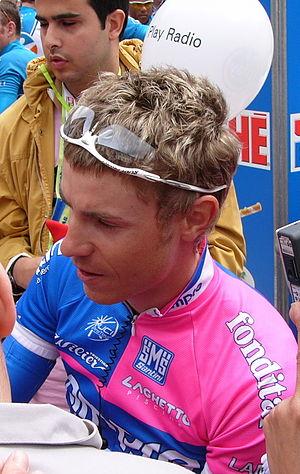
Le Tour d'Italie, appelé aussi Giro, est une compétition cycliste par étapes qui a lieu principalement en Italie chaque année, et qui est considérée comme la deuxième en importance après le Tour de France. Elle est créée par le journal La Gazzetta dello Sport d'Eugenio Camillo Costamagna en 1909 et le journaliste Tullo Morgagni. Elle parcourt l'Italie et passe parfois par des pays étrangers tels que la Suisse ou les Pays-Bas récemment.
Damiano Cunego est un coureur cycliste italien né le 19 septembre 1981 à Cerro Veronese en Vénétie, professionnel de 2002 à 2018. Considéré comme un spécialiste des classiques mais également des grands tours, il a notamment remporté l'Amstel Gold Race et trois fois le Tour de Lombardie, ainsi que le Tour d'Italie. Il termine premier du classement UCI en 2004.